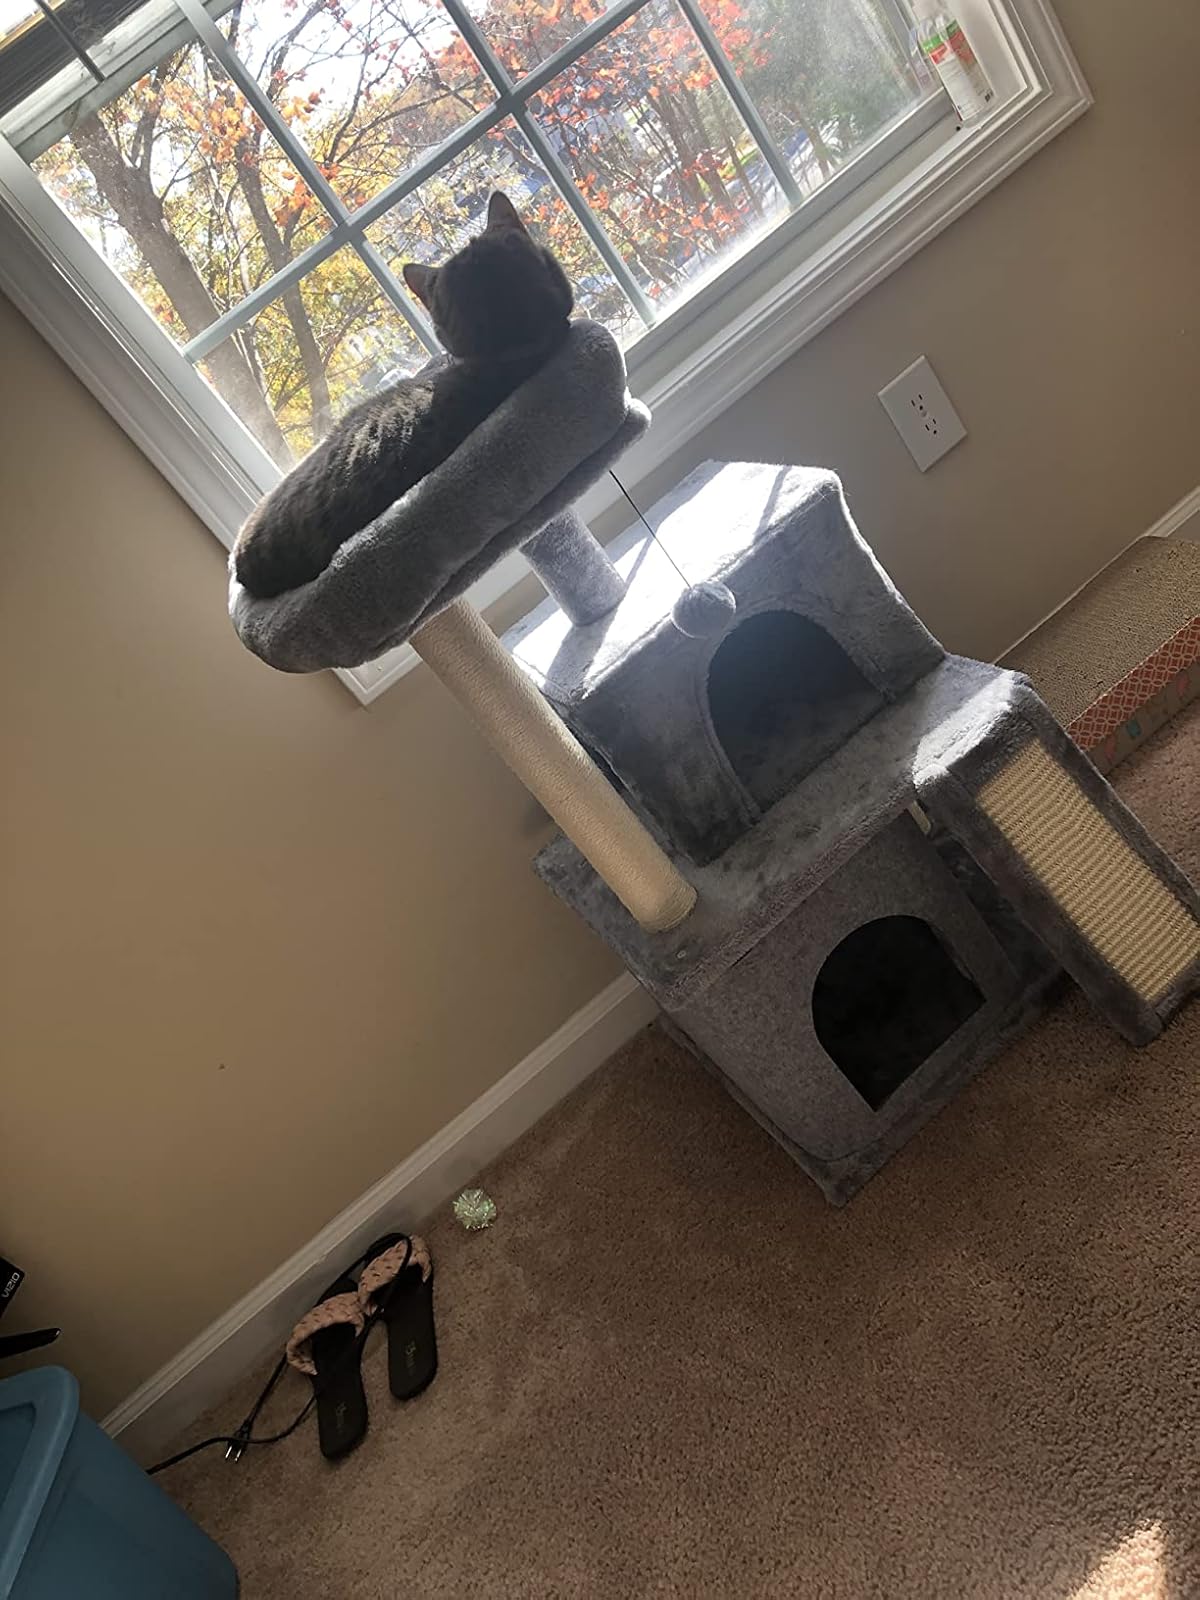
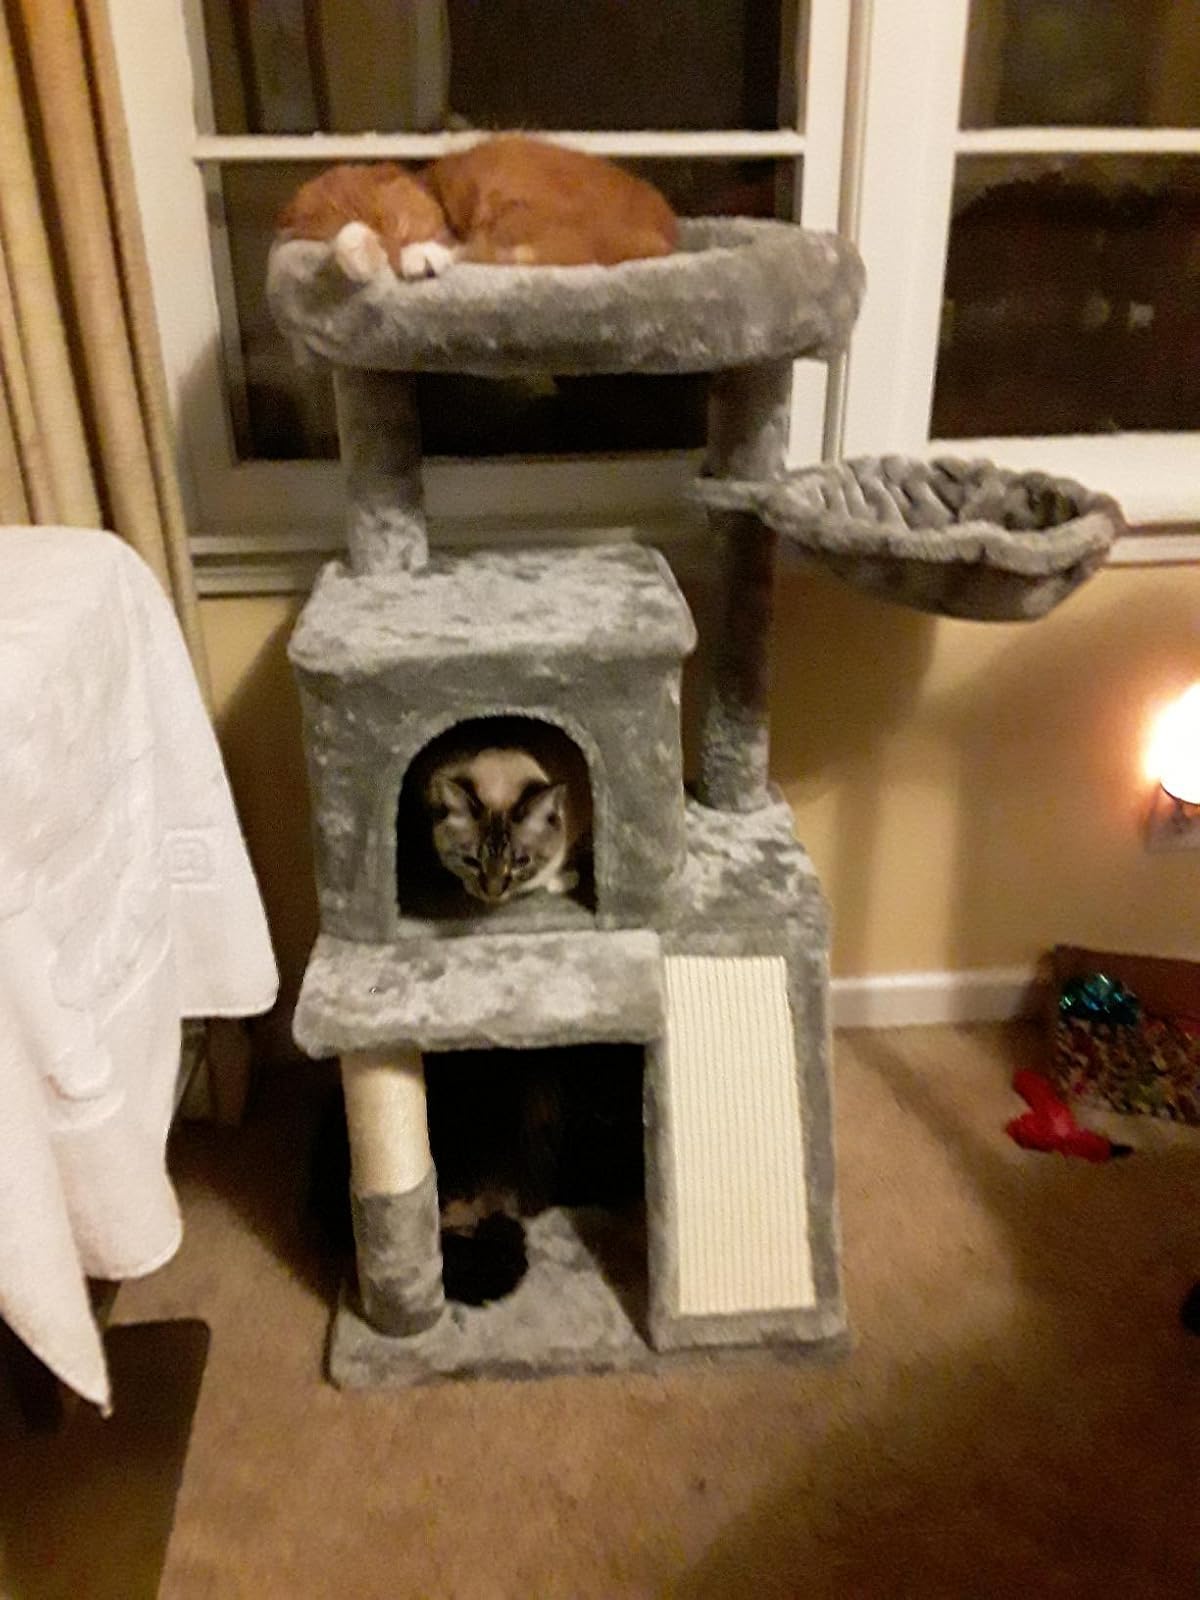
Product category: items_cat tree
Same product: no